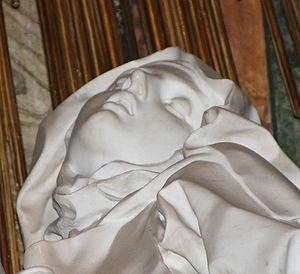
L'Extase de sainte Thérèse est une sculpture en marbre de Gian Lorenzo Bernini, qui représente la transverbération de Thérèse d'Avila. L'œuvre constitue le groupe central compris dans l'écrin de la chapelle Cornaro de Santa Maria della Vittoria à Rome dont le Bernin a conçu entièrement l'architecture, la construction et la décoration.